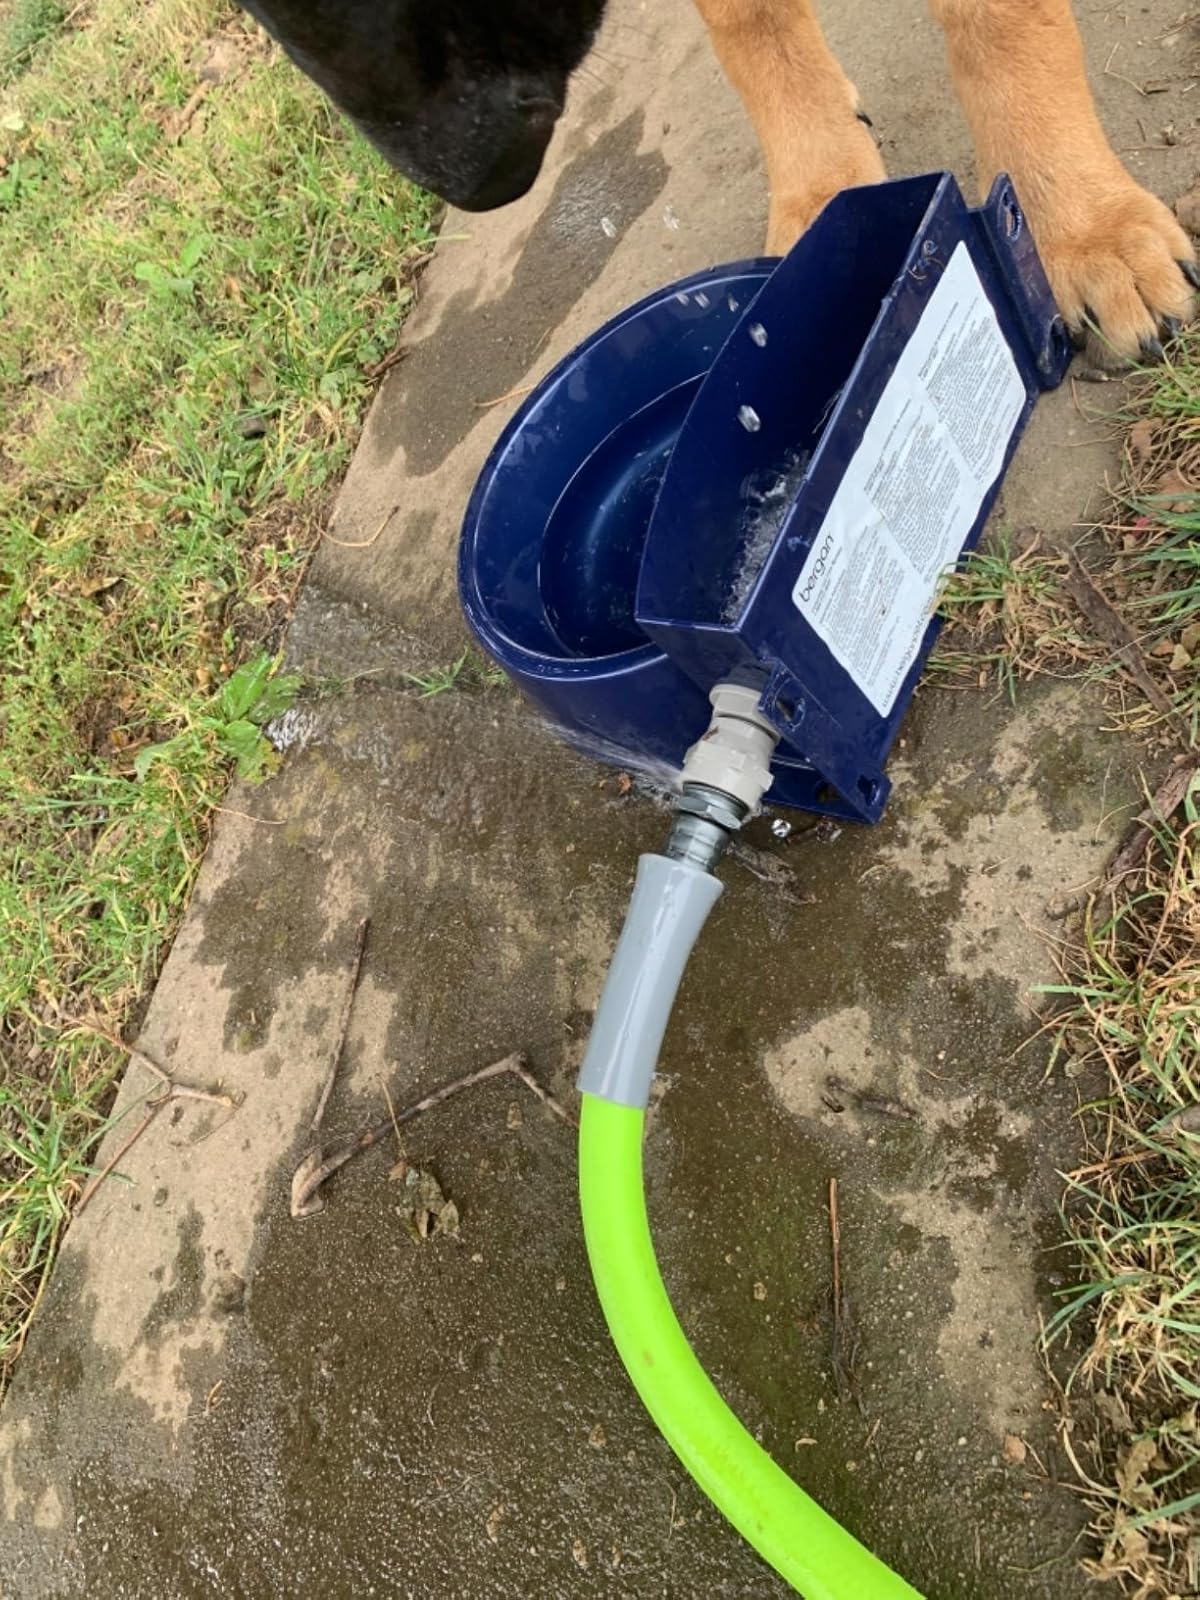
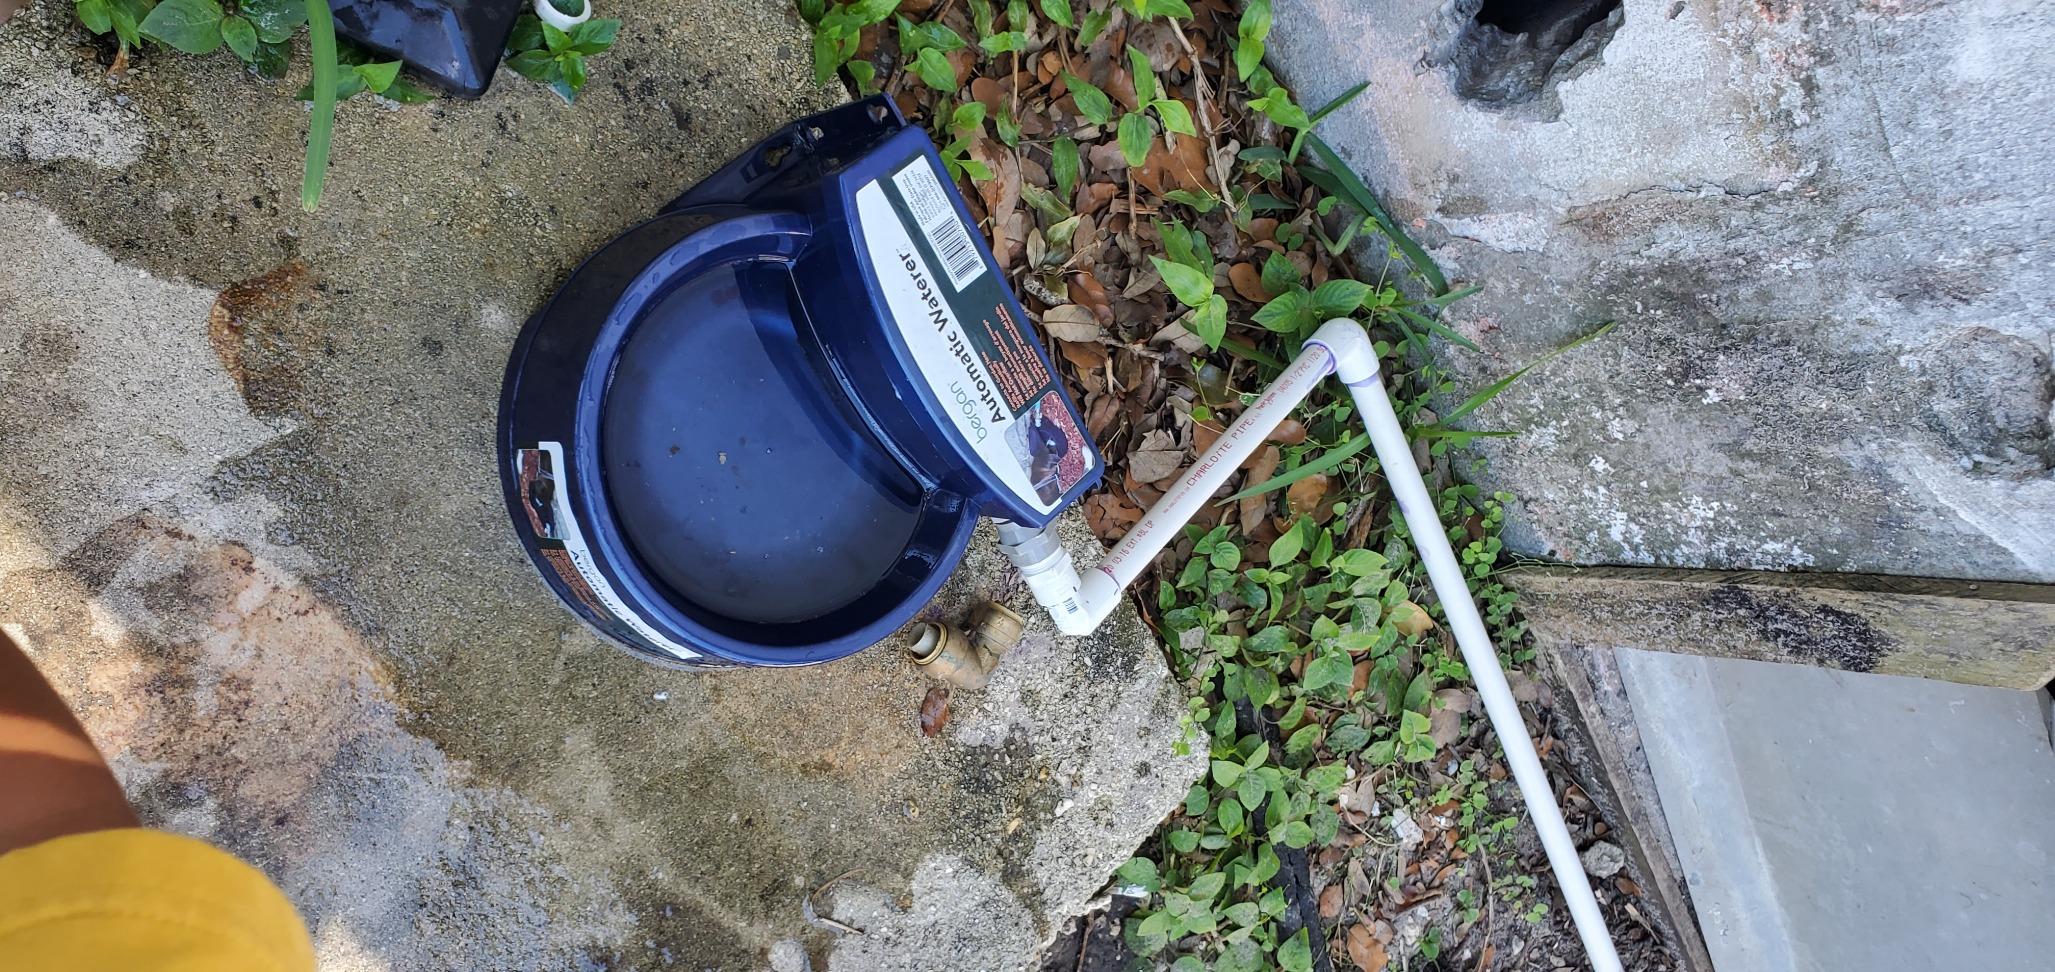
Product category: items_bowl
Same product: yes